Bellerive Studios

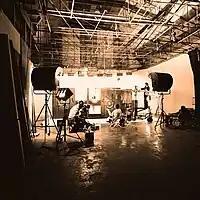
The studios in 1975.

The Bellerive Studios (German: Studio Bellerive) are film studios in Zürich in Switzerland, located in the Seefeld district of the city. They were established in the 1941 on a site that had previously been used as a garage and sports complex with indoor tennis courts. From 1952 the site was used for Swiss television production. In 1972 it was acquired by Condor Films and expanded.